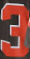
Number: 3